Jack Kid Berg

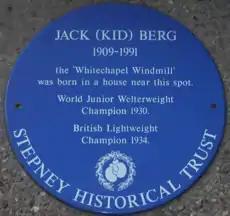
Blue plaque for Jack Kid Berg

Judah Bergman was born in Romford Street near Cable Street, St George in the East, Stepney. His father Judah Senior, who found work as a tailor in America, and his mother Mildred immigrated from Odessa. His siblings included Wolf, changed to Willie, Rebecca and Sarah. He was apprenticed as a lather boy in a barber's shop, and began his boxing career at the "Premierland", Back Church Lane, when he was 14. Jewish Berg boxed with a Star of David on his trunks.